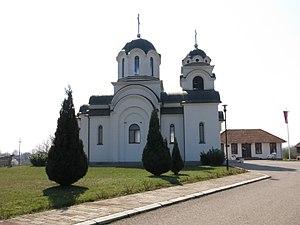
Urovci est une localité de Serbie située dans la municipalité d’Obrenovac et sur le territoire de la Ville de Belgrade. Au recensement de 2011, elle comptait 1 507 habitants.